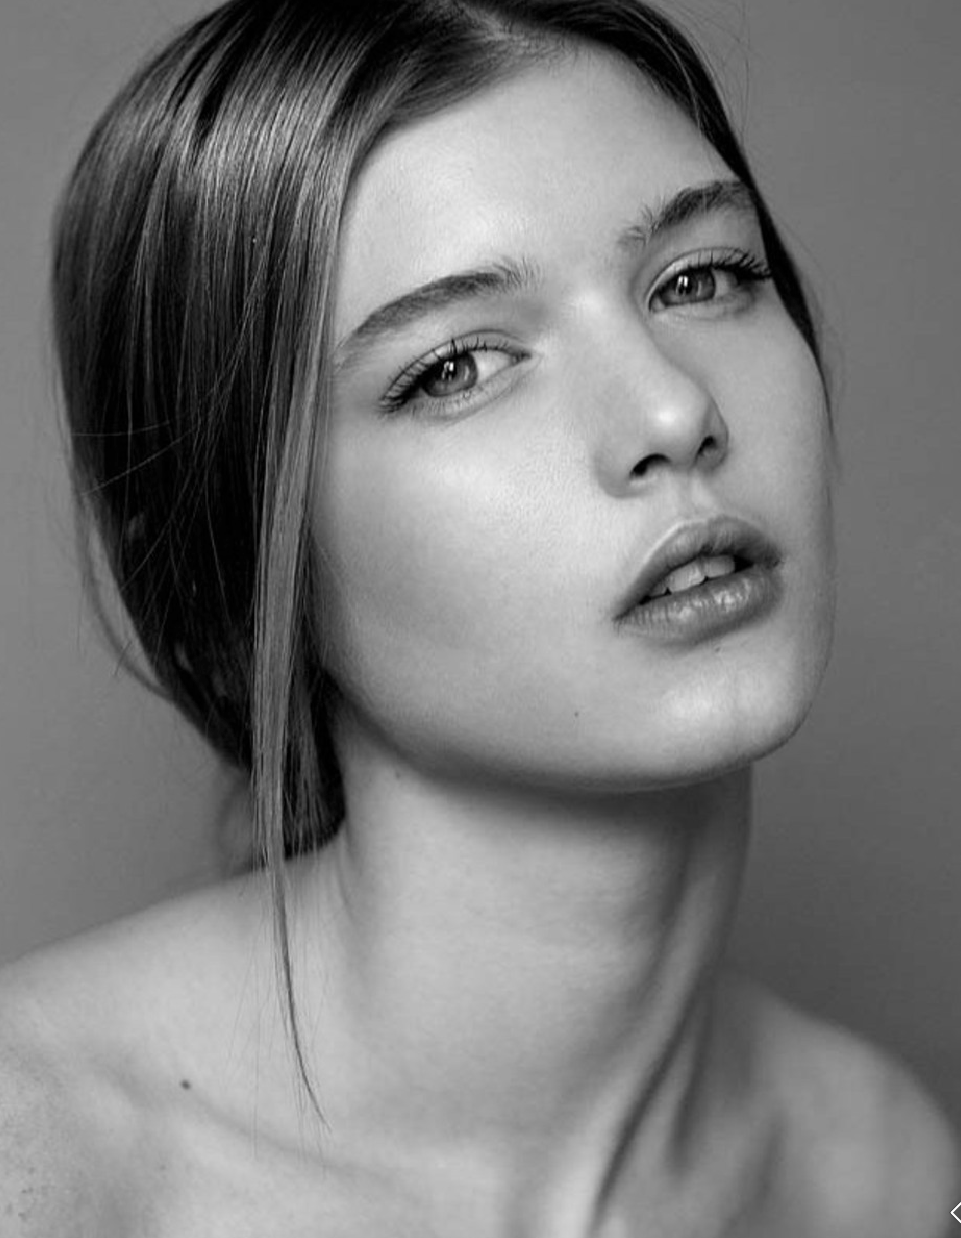
Gender: women